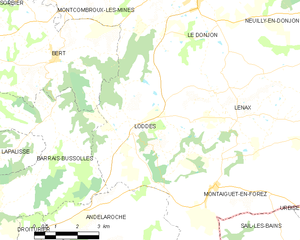
Carte des communes françaises: Loddes